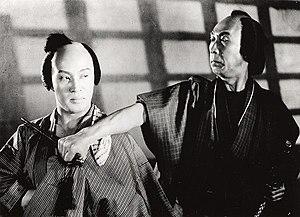
Le Chevalier voleur est un film muet japonais de Daisuke Itō sorti en 1931, d'après un roman d'Eiji Yoshikawa.
Minoru Takase, parfois crédité sous le nom de Ippei Sōma, né le 13 décembre 1897 et mort le 21 janvier 1986, est un acteur japonais. Son vrai nom est Shin'ichi Notoya.